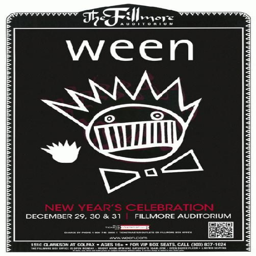
concert poster for person for new years .